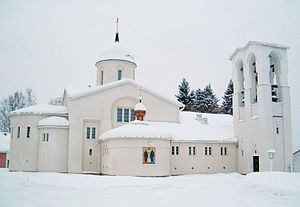
Nye Valamo kloster
Valamo klosterkirke om vinteren.
Valamo kloster, også kaldet Nye Valamo Kloster er et ortodokst munkekloster i Savolax i det østlige Finland. Oprindeligt lå klosteret på øen Valamo, russisk Valaam, i søen Ladoga i Karelen, men efter Vinterkrigens afslutning i 1940 evakueredes klosteret på grund af, at ¨øen efter fredsaftalen i 1940 blev afstået til Sovjetunionen. Klosterbrødrene flyttede til Papinniemi herrgård i Heinävesi i Finland. Også de finske klosterbrødre fra Petsamo og Konevits kloster blev evakuerede og flyttede lidt senere også till Valamo kloster i Heinävesi, hvilket således blev det eneste ortodokse munkekloster i Finland. Siden slutningen af 1970-erne har klosteret i Heinävesi været finsksproget, og ingen munke fra det gamle kloster er længere i live. I 2005 boede fem munke i klosteret samt omtrent lige så mange novicer og visiterende munke og præster fra andre ortodokse lande. I Palokki, Heinävesi, 18 km fra Valamo kloster, ligger Lintula kloster, et ortodokst nonnekloster, hvor søstrene fremstiller vokslys, fortrinsvis for at dække hele den finske ortodokse kirkes behov.